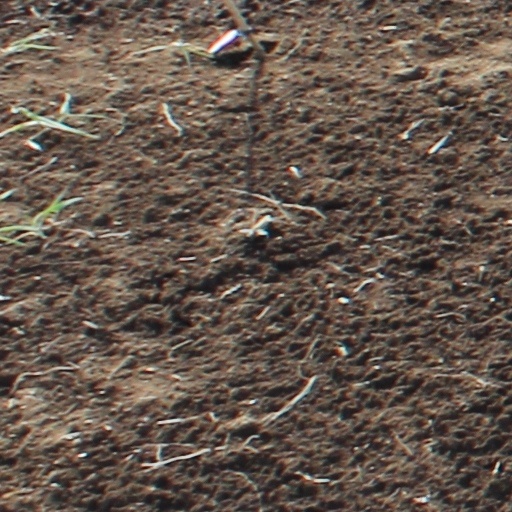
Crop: wheat